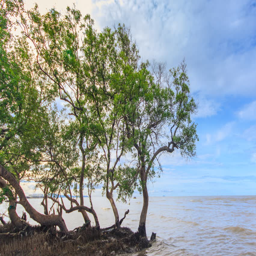
informal biological grouping near the ocean beach with sunrise and blue sky cloudy .